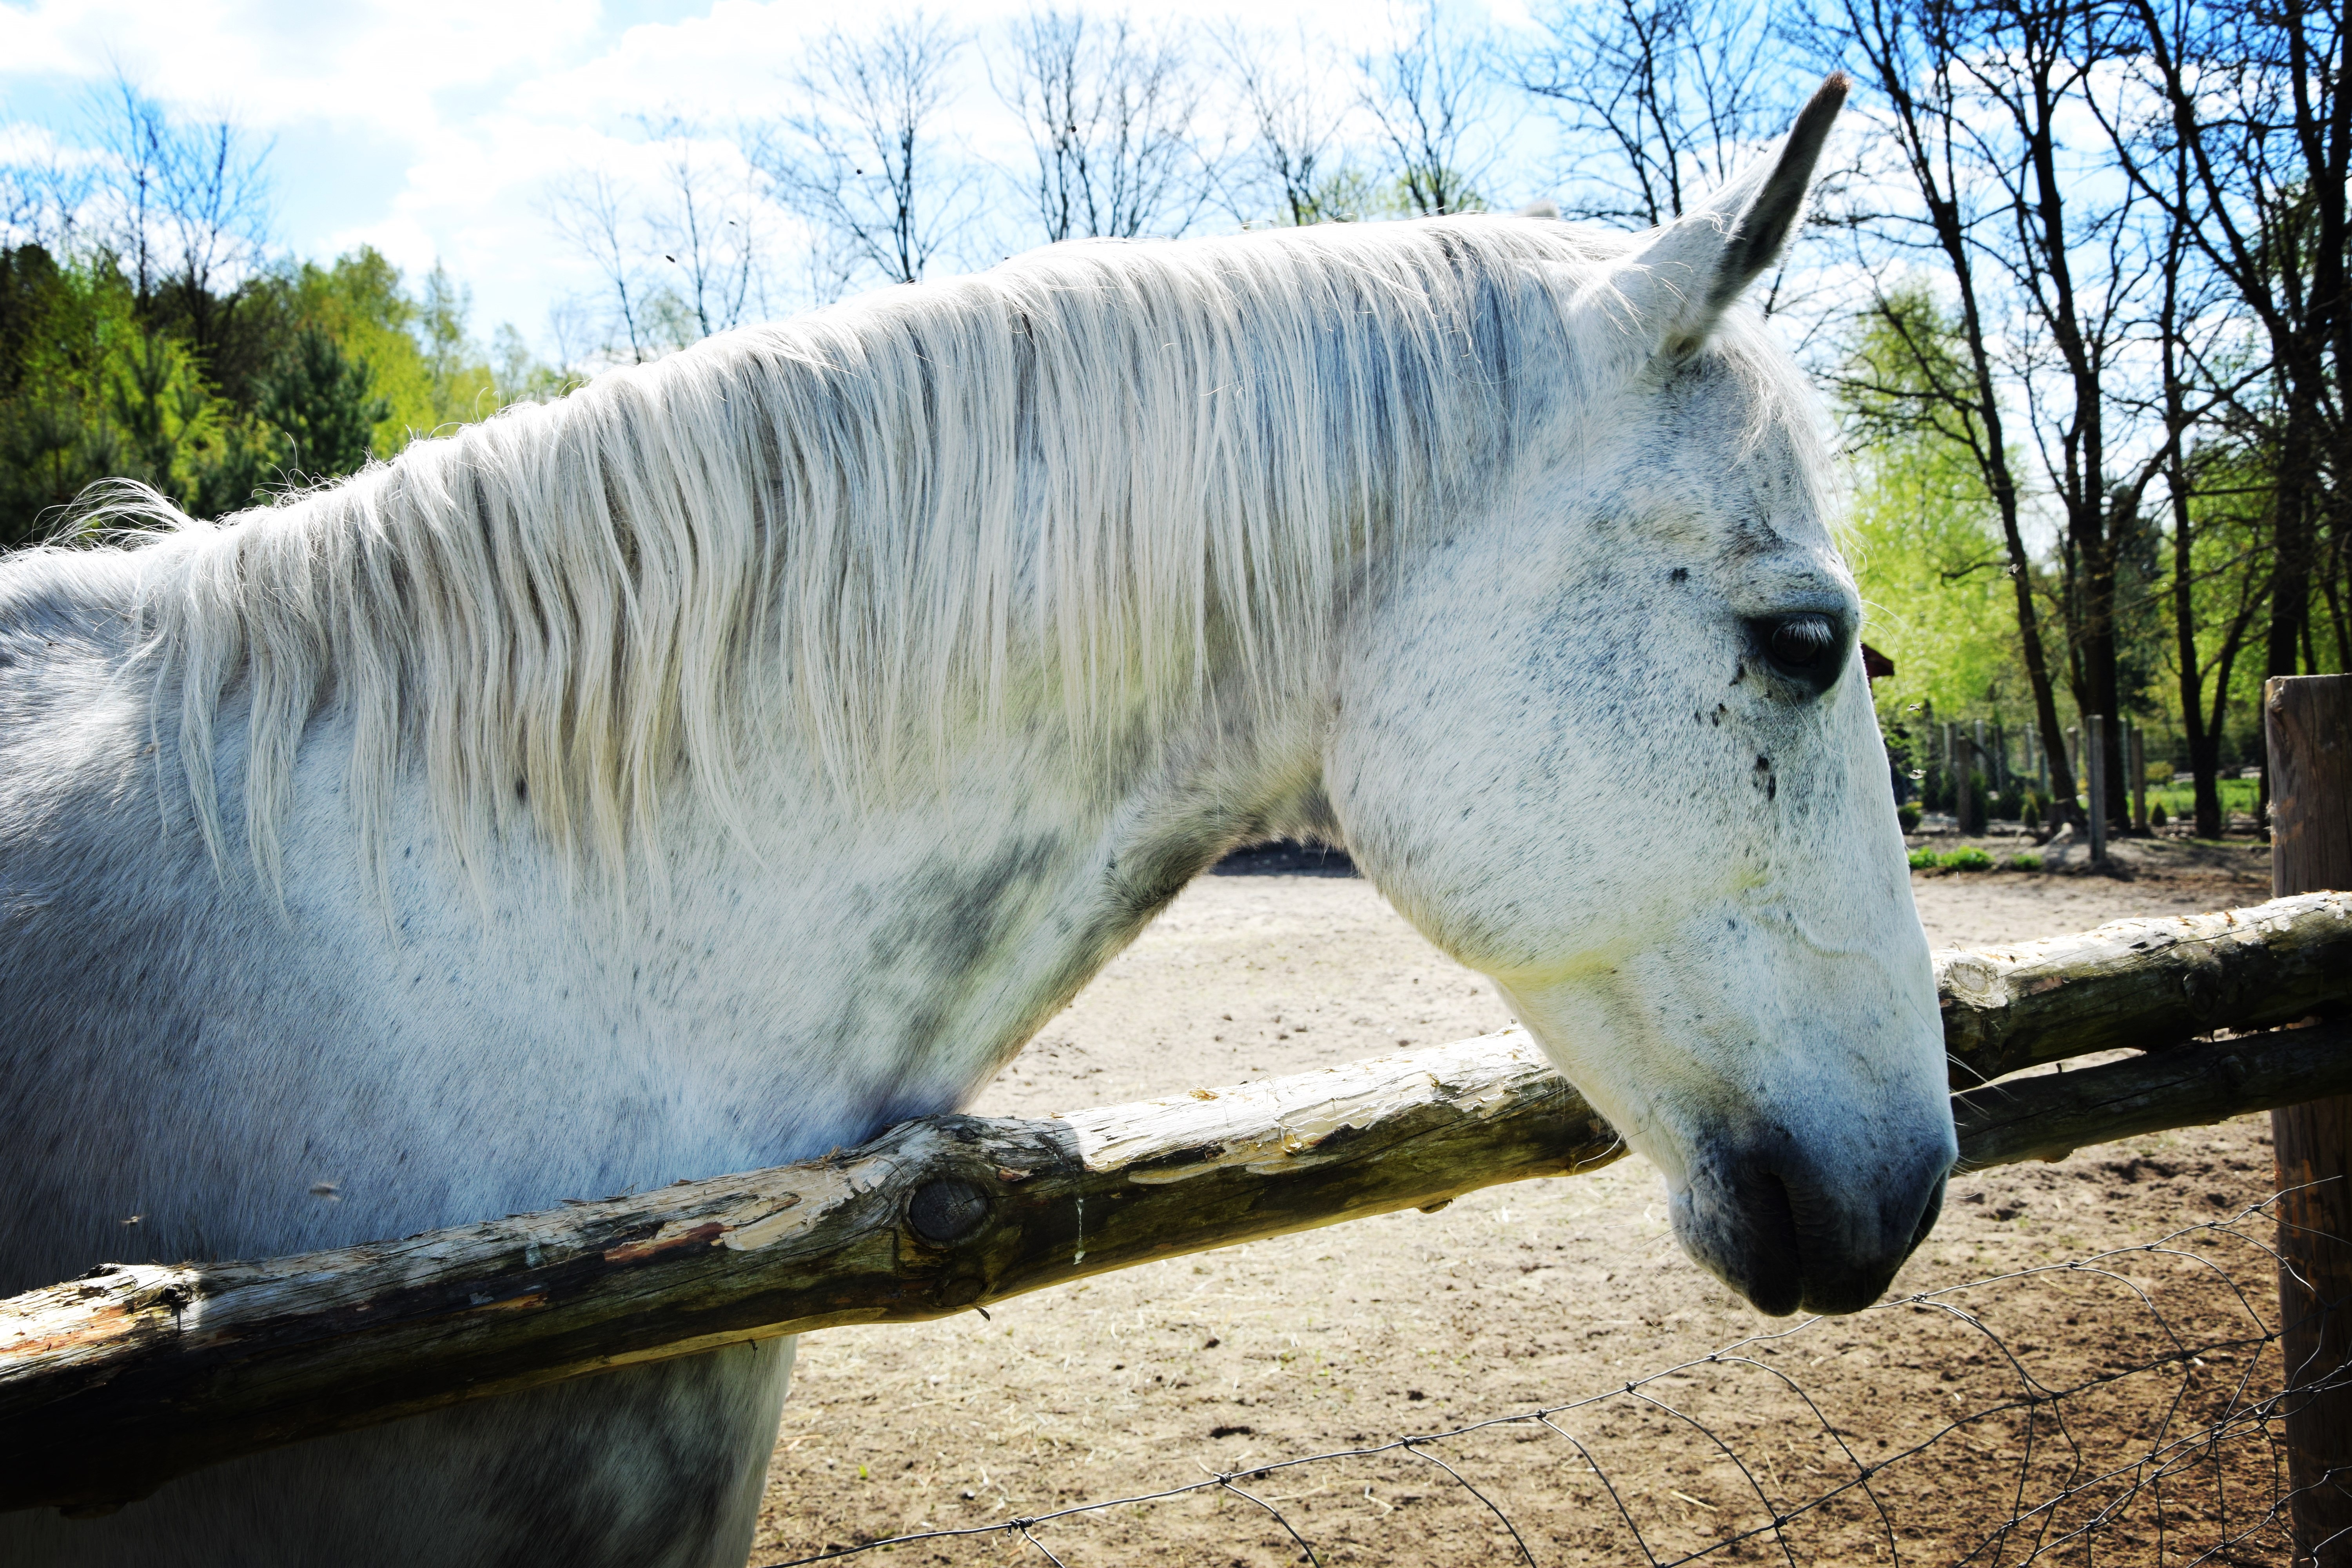
pen, zoo, horse, mammal, stallion, mane, fauna, animals, mare, white horse, the horse, the mane, horse like mammal, mustang horse